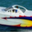
Label: ship